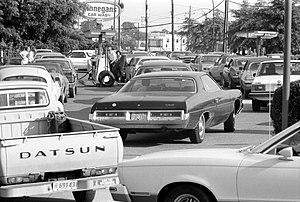
Le deuxième choc pétrolier est une crise mondiale des prix du pétrole ayant principalement trouvé sa source en Iran. Sous les effets conjugués de la révolution iranienne, de la guerre Iran-Irak et du redémarrage de la demande mondiale à la suite du premier choc pétrolier, le prix du pétrole est multiplié par 2,7 entre le milieu de l'année 1978 et 1981. La seconde crise pétrolière est sans doute encore plus sévère que la précédente en n'épargnant ni les pays nouvellement industrialisés d'Asie ni ceux du Tiers monde.